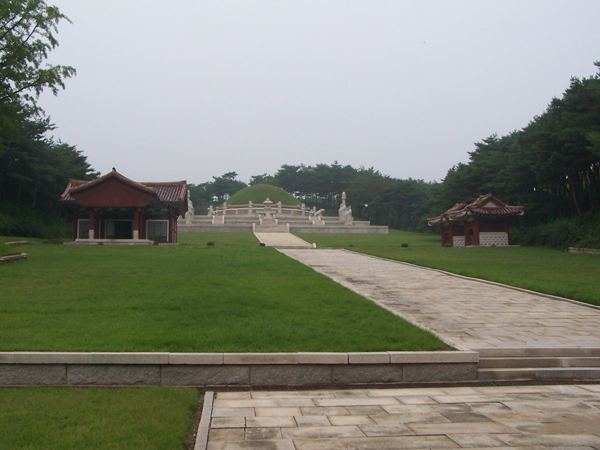
พระเจ้าแทโจแห่งโครยอ

| name = พระเจ้าแทโจ
| title = พระราชาแห่งโครยอ
| full name = พระเจ้าแทโจแห่งโครยอ
| reign = 15 มิถุนายน ค.ศ. 918 - 4 กรกฎาคม ค.ศ. 943 ()
| coronation = 15 มิถุนายน ค.ศ. 918
| succession = ปฐมกษัตริย์แห่งราชวงศ์โครยอ
| predecessor = "ก่อตั้งราชวงศ์"
| successor = พระเจ้าฮเยจง|ฮเยจง
| spouse-type = จักรพรรดินี
| spouse = พระนางซินฮเย พระนางจางฮวาพระนางซินมยองซุนซองพระนางซินจ็องพระนางซินซ็องพระนางจองด็อก
| issue = พระเจ้าฮเยจง|ฮเยจง, พระเจ้าจองจงที่ 1 แห่งโครยอ|จองจง, พระเจ้าควางจงแห่งโครยอ|ควางจง
| royal house = House of Wang|วัง
| father = พระเจ้าเซโจแห่งโครยอ|วังรยุง
| birth_date = 31 มกราคม ค.ศ. 877
ไฟล์:Tomb of Wang Geon - Kaesong07.jpg|thumb|ที่เก็บศพ|พระราชสุสานหลวงของพระเจ้าแทโจใกล้เมืองแกซอง ประเทศเกาหลีเหนือ (현릉, 顯陵)
พระเจ้าแทโจแห่งโครยอ ( ค.ศ. 877 - ค.ศ. 943) เป็นกษัตริย์ผู้ก่อตั้งราชวงศ์โครยอ ซึ่งปกครองเกาหลีตั้งแต่ศตวรรษที่ 10 ถึงศตวรรษที่ 14 พระเจ้าแทโจปกครองตั้งแต่ ค.ศ. 918 ถึง ค.ศ. 943 พระองค์บรรลุการรวมชาติของสามอาณาจักรหลังใน ค.ศ. 936
== ก้าวขึ้นสู่อำนาจ ==
พระเจ้าแทโจพระนามเดิมวังกอน เสด็จพระราชสมภพติเมื่อ ค.ศ. 877 ที่เมืองซองโด ตระกูลของพระองค์นั้นมีอิทธิพลทางการค้ามหาศาลควบคุมการค้ากับจีนและชิลลาและคุมเส้นทางการค้าบริเวณตอนกลางของคาบสมุทรเกาหลี ตำนานกล่าวว่าบรรพบุรุษของพระองค์อาศัยอยู่ในดินแดน โคกูรยอ มาก่อน ดังนั้นพระองค์ทรงจึงเป็นชาวโคกูรยอ
อาณาจักรชิลลาภายใต้การปกครองของราชินีจินซองทรงอ่อนแอบรรดาขุนนางท้องถิ่นที่มีอำนาจพากันตั้งตนเป็นอิสระ และรบพุ่งกันเองจนเหลืออยู่สองฐานอำนาจใหญ่ คือ พระเจ้าคุงเย (궁예) ทางตอนเหนือ และพระเจ้าคยอนฮวอน (견훤) ทางตอนใต้ ใน ค.ศ. 895 พระเจ้าคุงเยทรงนำทัพเข้าบุกยึดเมืองซองโดของชิลลา ชาวเมืองซองโดจึงตกอยู่ภายใต้การปกครองของพระเจ้าคุงเย ซึ่งประกาศปราบดาภิเษกพระองค์ป็นกษัตริย์แห่งอาณาจักรโกกูรยอใหม่ (후고구려, 後高句麗) พระเจ้าแทโจทรงถวายรับใช้พระเจ้าคุงเยเป็นแม่ทัพคุมทัพเรือด้วยประสบการณ์การเดินเรือสมัยเป็นพ่อค้าทำให้พระองค์ประสบความสำเร็จและได้รับความไว้วางพระทัยจากพระเจ้าคุงเยอย่างมากถึงขนาดตรัสว่าพระเจ้าแทโจเป็นน้อง
ใน ค.ศ. 915 พระเจ้าคุงเยทรงเปลี่ยนชื่ออาณาจักรเป็นแทบง (태봉, 泰封) และโปรดให้วังกอนเป็นอัครเสนาบดี แต่พระเจ้าคุงเยทรงเหลิงอำนาจ ประกาศว่าเพระองค์ทรงเป็น มีนึก (พระศรีอาริยเมตตรัย) ทรงปกครองอย่างเผด็จการ ใช้เงินอย่างฟุ่มเฟือยในการจัดพิธีบูชาตัวเอง ใน ค.ศ. 918 บรรดาผู้นำทหารของแทบงจึงกระทำการยึดอำนาจและสังหารคุงเย และเชิญวังกอนขึ้นครองราชสมบัติวังกอนเปลี่ยนชื่ออาณาจักรใหม่เป็น โครยอ (고려, 高麗) มาจาก โกคูรยอ เพื่ออ้างถึงการสืบทอดจากอาณาจักรโบราณที่ยิ่งใหญ่ พระเจ้าแทโจทรงสถาปนาเมืองซองโดขึ้นเป็นเมืองหลวง ใน ค.ศ. 926 อาณาจักรบัลแฮ (발해, 渤海) ของชาวเกาหลีถูกพวกคิตันบุกทำลาย ชาวเกาหลีจำนวนมากจึงอพยพลงมาโครยอนำโดยแทควางฮย็อน (대광현, 大光顯) รัชทายาทแห่งพาลแฮ พระเจ้าแทโจก็ต้อนรับเลี้ยงดูชาวพาลแฮอย่างดีในฐานะที่มีบรรพบุรุษเป็นชาวโคกูรยอเหมือนกัน
== รวมคาบสมุทรเกาหลี ==
พระเจ้าแทโจฟื้นฟูเมืองเปียงยางอดีตเมืองหลวงอาณาจักรโคกูรยอให้เป็นศูนย์กลางทางการทหารเพื่อต้านทานพวกคิตันทางเหนือ หลังจากที่รกร้างไปนานหลังอาณาจักรโคกูรยอล่มสลาย ใน ค.ศ. 927 พระเจ้าคยอนฮวอน กษัตริย์แห่งฮูแบกเจ (후백제, 後百濟) นำทัพบุกทำลายเมืองคยองจู เมืองหลวงของชิลลา สังหารพระเจ้าคยองแอ (경애왕, 景哀王) จับตัวพระราชวงศ์ชิลลา กวาดต้อนชาวเมือง และตั้งพระเจ้าคยองซุน (경순왕, 敬順王) เป็นกษัตริย์หุ่นเชิด เหตุการณ์นี้ทำให้คยอนฮวอนมีอำนาจเด็ดขาดในคาบสมุทรเกาหลี และหันมาบุกโครยอ พระเจ้าแทโจทรงยกทัพไปสู้ แต่พ่ายแพ้ยับเยินที่เขาคงซาน (공산, 公山) และสูญเสียผู้นำทหารคนสำคัญรวมทั้งคนที่ช่วยพระองค์ให้ขึ้นบัลลังก์ด้วย
แต่ใน ค.ศ. 930 พระเจ้าแทโจก็สามารถกู้สถานการณ์คืนได้โดยยกทัพบุกเอาชนะทัพฮูแบกเจที่โคชัง (고창 전투) ความพ่ายแพ้ครั้งนี้ทำให้ราชสำนักของฮูแบกเจปั่นป่วน เกิดความขัดแย้งภายในเพื่อแย่งชิงบัลลังก์ คยอนฮวอนจึงตั้งบุตรชายคนที่สี่ของตนเป็นรัชทายาท ทำให้บุตรชายคนโตของคยอนฮวอน คือ ชินกอม (신검) ไม่พอใจจับคยอนฮวอนบิดาของตนขังไว้ที่วัด แต่คยอนฮวอนหลบหนีมาได้ และเดินทางมาโครยอขอยอมจำนนแต่พระเจ้าแทโจ
ใน ค.ศ. 935 พระเจ้าคยองซุนนำขุนนางชิลลามาสวามิภักดิ์ต่อพระเจ้าแทโจ สิ้นสุด 900 กว่าปีอาณาจักรชิลลา ใน ค.ศ. 936 พระเจ้าแทโจยกทัพบุกฮูแบกเจ เอาชนะชินกอมแล้วบุกยึดฮูแบกเจ รวมคาบสมุทรเกาหลีเป็นหนึ่งได้อีกครั้ง
== ปฐมกษัตริย์ราชวงศ์โครยอ ==
พระเจ้าแทโจตระหนักว่าพระองค์ก้าวขึ้นสู่บัลลังก์ได้ด้วยการสนับสนุนจากขุนนางท้องถิ่นราชสำนักของพระองค์นั้นก็ประกอบไปด้วยขุนนางจากอาณาจักรต่าง ๆ พระเจ้าแทโจจึงดำเนินนโยบายประนีประนอมกับอำนาจเก่าเหล่านี้ ไม่กดขี่หรือแย่งอำนาจมาพระเจ้าแทโจตั้งพระเจ้าคยองซุนกษัตริย์องค์สุดท้ายของชิลลาเป็นเจ้าเมืองคยองจูซึ่งมีบรรดาศักดิ์สูงกว่าองค์ชายรัชทายาทของโครยอเสียอีก ให้ยศถาบรรดาศักดิ์กับขุนนางชิลลาเดิม และพยายามอย่างมากที่จะรวมพระราชวงศ์ชิลลาเข้ากับพระองค์โดยการอภิเษกสมรสกับเจ้าหญิงชิลลาหลายพระองค์
พระเจ้าแทโจยังประกาศให้พระพุทธศาสนาเป็นศาสนาประจำอาณาจักรอีกด้วย พระเจ้าแทโจเกลียดชังพวกคิตันว่าป่าเถื่อนมาข่มเหงชาวเกาหลี แม้พวกคิตันจะส่งทูตมาเจรจาสัมพันธไมตรีมากี่ครั้งแต่ก็ขับไล่ทูตคิตันออกไปและจับอูฐที่ทูตคิตันให้มาเป็นของขวัญขังไว้ให้อดอาหารตาย
== พระราชวงศ์ ==
* พระปัยกา: พระเจ้าว็อนด็อก
* พระปัยยิกา: พระนางจองฮวา
* พระอัยยา: พระเจ้าอึยโจ
* พระอัยยิกา: พระนางวอนชาง
* พระราชบิดา: พระเจ้าเซจง
* พระราชมารดา: พระนางวีซุก
พระมเหสี พระราชโอรสและพระราชธิดา
* พระนางซินฮเย (신혜왕후) ตระกูล ยู
* พระนางจางฮวา (장화왕후) ตระกูล โอ
** พระเจ้าฮเยจง (혜종)
* พระนางชินมย็องซุนซ็อง (신명순성왕후) ตระกูล ยู แห่ง ชุงจู
** เจ้าชายแท (태자 태)
** พระเจ้าจองจงที่ 1 แห่งโครยอ|พระเจ้าจองจงที่ 1 (정종)
** พระเจ้าควางจงแห่งโครยอ|พระเจ้าควางจง (광종)
** พระเจ้ามุนวอน (문원대왕)
** เจ้าชายจุงทง กุกซา (증통국사)
** เจ้าหญิงนักรัง (낙랑공주)
** เจ้าหญิงฮุงบัง (흥방공주)
* พระนางซินจ็อง (โครยอ)|พระนางซินจ็อง (신정왕후) ตระกูล ฮวางโบ แห่ง ฮวางจู
** พระเจ้าแทจงแห่งโครยอ|พระเจ้าแทจง (대종) พระราชบิดาของพระเจ้าซองจงแห่งโครยอ,สมเด็จพระจักรพรรดินีฮอนแอ,สมเด็จพระจักรพรรดินีฮอนจอง
** พระนางแทมก (대목왕후) พระมเหสีของพระเจ้าควางจง พระราชมารดาของพระเจ้าคยองจง
* พระนางซินซ็อง (신성왕후) ตระกูล คิม แห่ง คยองจู
** พระเจ้าอานจง (안종) พระราชบิดาของพระเจ้าฮย็อนจงแห่งโครยอ
* พระนางจองด็อก (정덕왕후)
** เจ้าชายวังยู (왕위군)
** เจ้าชายอินแอ (인애군)
** เจ้าชายวอนจัง (원장태자)
** เจ้าชายโจยี (조이군)
** พระนางมุนฮเย (문혜왕후)
** พระนางซอนอึย (선의왕후)
พระสนม พระราชโอรสและพระราชธิดา
** เจ้าหญิงไม่ทราบพระนาม
** พระสนมฮอนมกแด (헌목대부인)
** เจ้าชายซูมยอง (수명태자)
* พระสนมจองมก (정목부인)
** พระพันปีซุนอัน (순안왕대비)
* พระสนมทงยังวอน (동양원부인)
** เจ้าชายฮโยมก (효목태자)
** เจ้าชายฮโยอึน (효은태자)
* พระสนมซุกมก (숙목부인)
** เจ้าชายวอนนยอง (원녕태자)
* พระสนมชอนอันบูวอน (천안부원부인)
** เจ้าชายฮโยซอง (효성태자)
** เจ้าชายฮโยจี (효지태자)
* พระสนมฮุงบกวอน (흥복원부인)
** เจ้าชายจิค (태자 직)
** เจ้าหญิงไม่ทราบพระนาม
* พระสนมฮูแดรยังวอน (후대량원부인)
* พระสนมแดมยองจูวอน (대명주원부인)
* พระสนมควังจูวอน (광주원부인)
* พระสนมโซควังจูวอน (소광주원부인)
* พระสนมทงซันวอน (동산원부인)
* พระสนมเยฮวา (예화부인)
* พระสนมแดซอวอน (대서원부인)
* พระสนมโซซอวอน (소서원부인)
* พระสนมซอจอนวอน (서전원부인)
* พระสนมซินจูวอน (신주원부인)
* พระสนมวอลฮูวอน (월화원부인)
* พระสนมโซฮวังจูวอน (소황주원부인)
** เจ้าชายควังจูวอน (광주원군)
** พระสนมซองมู (성무부인)
** เจ้าชายฮโยเจ (효제태자)
** เจ้าชายฮโยมยอง (효명태자)
** เจ้าชายบอบทุง (법등군)
** เจ้าชายจาลี (자리군)
* เจ้าหญิงไม่ทราบพระนาม
* พระสนมอึนซองบูวอน (의성부원부인)
** เจ้าชายอึยซองบูวอน (의성부원대군)
* พระสนมวอลคยองวอน (월경원부인)
* พระสนมมยองยางวอน (몽량원부인)
* พระสนมแฮยังวอน (해량원부인)
== อ้างอิง ==
== แหล่งข้อมูลอื่น ==
หมวดหมู่:บุคคลในยุคราชวงศ์โครยอ
หมวดหมู่:ตัวละครในข้ามมิติ ลิขิตสวรรค์
หมวดหมู่:ราชวงศ์โครยอ
หมวดหมู่:พระมหากษัตริย์โครยอ|แทโจ
หมวดหมู่:พระมหากษัตริย์ผู้ทรงก่อตั้ง